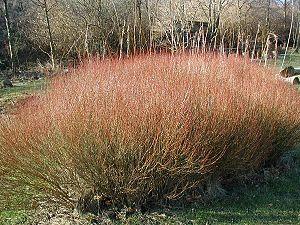
Cette liste de Tracheophyta de Bosnie-Herzégovine, ainsi que d’espèces introduites est un aperçu incomplet d’espèces de mousses, de fougères, de gymnospermes et d’angiospermes citées dans la littérature disponible en langues bosniaque, croate, serbe et serbo-croate. Cet aperçu n’inclue pas des espèces cultivées ni celles occasionnellement introduites.
L'Osier pourpre, l’Osier rouge ou le Saule pourpre est un petit saule d'une hauteur de 1 à 2 m pouvant exceptionnellement pousser jusqu'à 6 m. Il tire son nom de la couleur de ses fleurs, fréquemment pourpres, qui apparaissent au début du printemps.